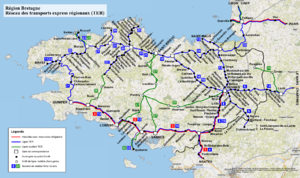
Région Bretagne, réseau des transports express régionaux (TER)
Le TER Bretagne, ou TER BreizhGo depuis 2018, est le réseau TER de la région administrative Bretagne.